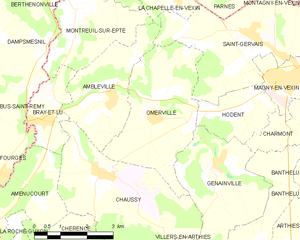
Carte des communes françaises Omerville